Kat DeLuna

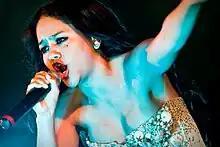
DeLuna in 2009

In April 2010, DeLuna released "Push Push" featuring Akon, the lead single from her second album. During her mini promotional tour in Belgium and France in September, DeLuna signed a new contract with Universal Music Belgium. When asked of how the song with Akon came about, DeLuna said it was an accident. When they ran into each other at the studio one day, "He said, 'I have something I wanna show you,'" DeLuna said. "He played the beat and I went crazy." The single was a critical success. The "New York Daily News" wrote, "The [song] is a simple, fun and insanely catchy song with a multilayered oh-oh-oh refrain by DeLuna, a solid contribution from Akon on the bridge and a thumping beat that's sure to bring the house down at the club." MTV compared the song to recent releases by Lady Gaga, saying, "Push Push", the first single from DeLuna's "Inside Out" album starts out with some "oh-oh-oh's" that wouldn't sound out of place on a Gaga record. "Push Push" was produced by Radio, but it still contains some of RedOne's signature sounds." The single achieved some commercial success internationally. It debuted and peaked at number 84 on the Canadian Hot 100, mainly due to digital downloads. The single achieved greater success in Europe, where it peaked at number 37. In Belgium, "Push" became her third Top 20 hit on the singles chart, when it peaked at number 15. The single became her first Top 10 hit in France since "Run the Show", peaking at number 9.